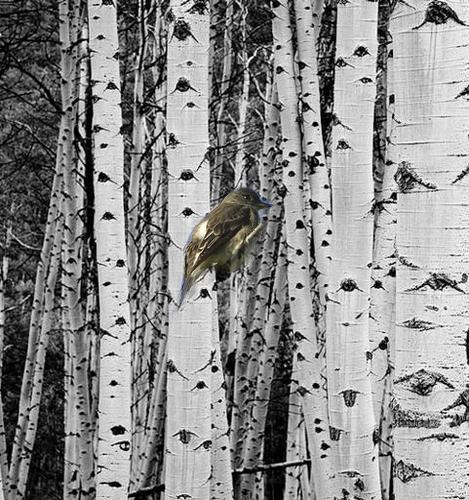
Bird species: Olive_sided_Flycatcher
Bird type: landbird
Background: land